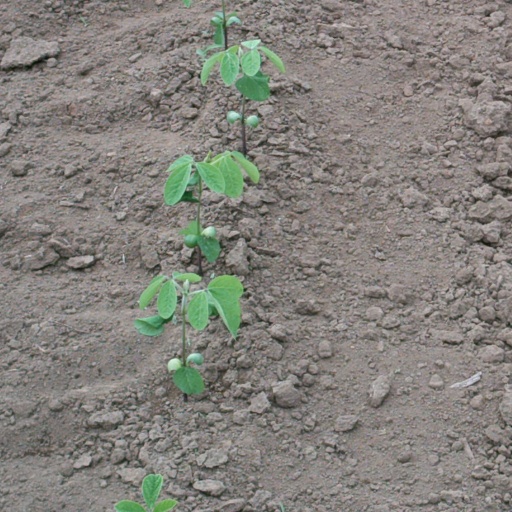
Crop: soybean